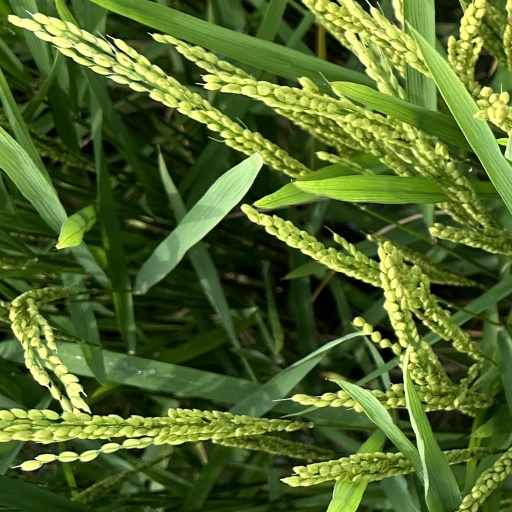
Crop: rice